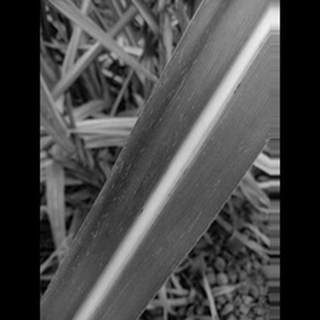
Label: sugarcane_mosaic